2019 New Year Honours

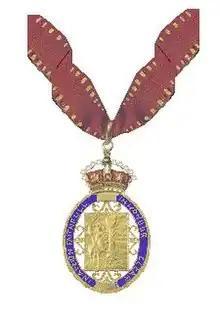
The riband and badge of a Member of the Order of the Companions of Honour

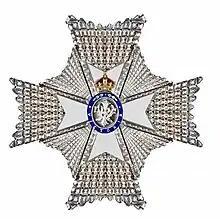
Insignia of a Knight / Dame Commander of the Royal Victorian Order

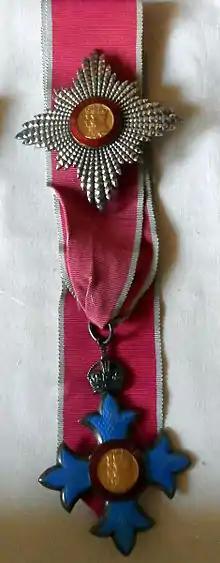
Insignia of a Knight Commander of the Order of the British Empire

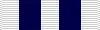
Ribbon bar of the Queen's Police Medal for Distinguished Service

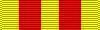
Ribbon bar of the Queen's Fire Service Medal for Distinguished Service

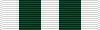
Ribbon bar of the Queen's Ambulance Service Medal for Distinguished Service

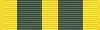
Ribbon bar of the Queen's Volunteer Reserves Medal

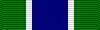
Ribbon bar of the Overseas Territories Police Medal for Meritorious Service

Below are the individuals appointed by Elizabeth II in her right as Queen of Barbados, on advice of Her Majesty's Barbados Ministers.